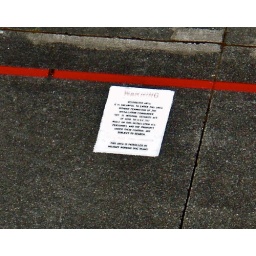
Don't even think about walking over the red line, the invisible fence surrounding the flight line.